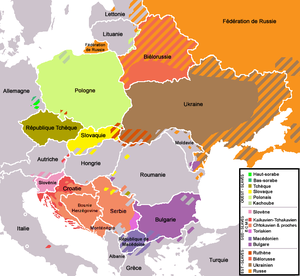
Cartes des langues slaves en Europe.
La slavistique est l'étude linguistique concernant les langues slaves. Elle couvre les domaines de la linguistique, de la littérature, de l'histoire et de la culture slave, couvrant une aire culturelle variée et vivante qui s’étend de l’Europe centrale à l’Asie orientale.
Les Slaves sont un groupe ethno-linguistique indo-européen qui parle les différentes langues slaves du groupe linguistique balto-slave plus large. Ils sont originaires d’Eurasie et s’étendent de l’Europe centrale, orientale et méridionale, au nord et à l'est jusqu'au nord-est de l'Europe, en Asie du Nord et en Asie centrale, ainsi qu’historiquement en Europe occidentale et en Asie occidentale. À partir du début du viᵉ siècle, ils s’étendent pour habiter la plupart des pays d’Europe centrale, orientale et du sud-est. En raison de l'immigration, il existe aujourd'hui une importante diaspora slave en Amérique du Nord, notamment aux États-Unis et au Canada.
Les langues d'Europe sont les langues parlées quotidiennement par les différents peuples installés dans l'espace géographique et culturel européen.
Le panslavisme est une doctrine politique, culturelle et sociale qui valorise l'identité commune que partagent les différents peuples slaves et qui préconise leur union politique sur la base de cette identité.
Les langues slaves sont des langues indo-européennes, du groupe balto-slave.